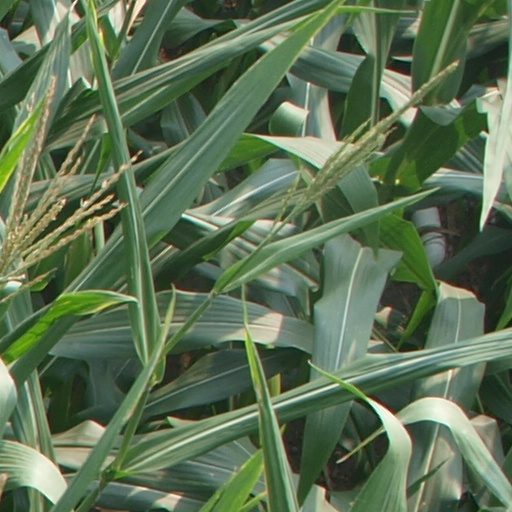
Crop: maize; corn